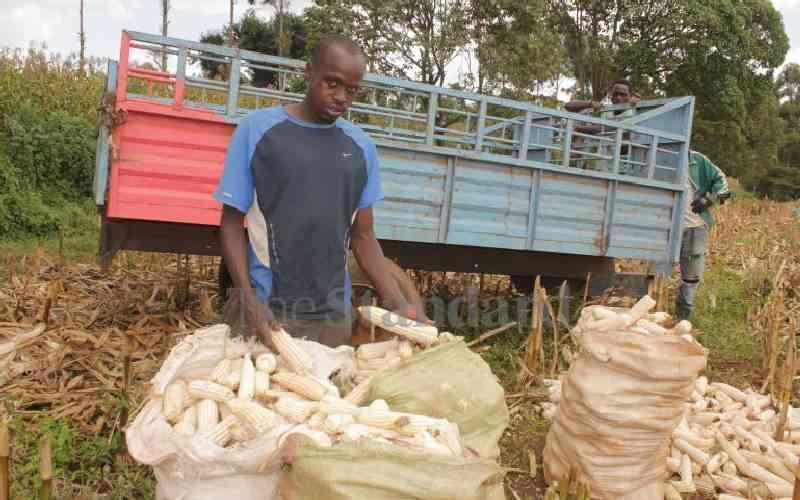
Mkulima anajihusisha  katika shughuli ya kuvuna na kupakia mahindi shambani, kuna roli lenye rangi nyekundu na samawati likiwa limeegeshwa pembeni mwa shamba la mahindi yaliyokauka.